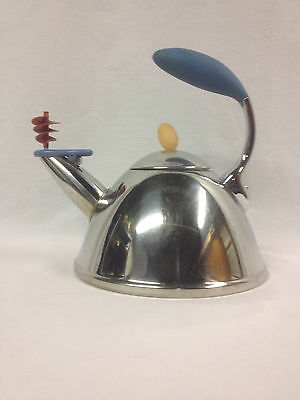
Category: kettle